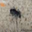
Label: beetle